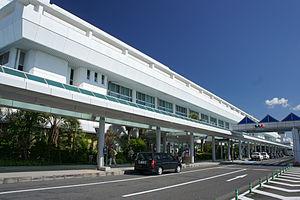
L'aéroport de Kagoshima est un aéroport japonais situé à Kirishima, dans la préfecture de Kagoshima.